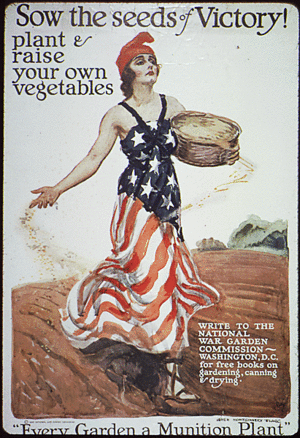
Les Jardins de la victoire, appelés également « jardins de guerre » ou « potagers pour la défense », étaient, aux États-Unis, au Royaume-Uni, au Canada ainsi qu'en Allemagne, des jardins potagers cultivés dans des résidences privées ou dans des parcs publics pendant la Première et la Seconde Guerre mondiale.